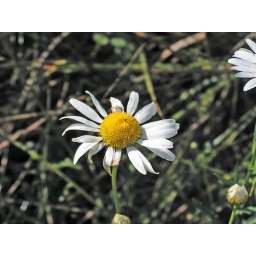
Flower at the meadow below the water tower